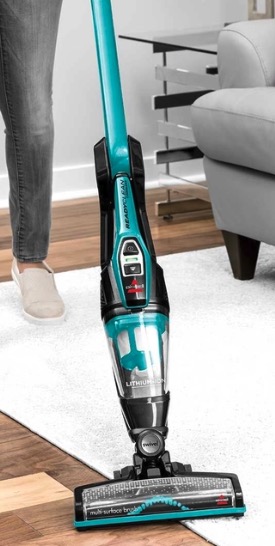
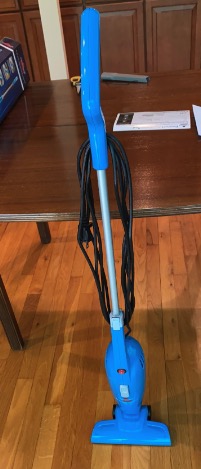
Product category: items_vacuum
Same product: no